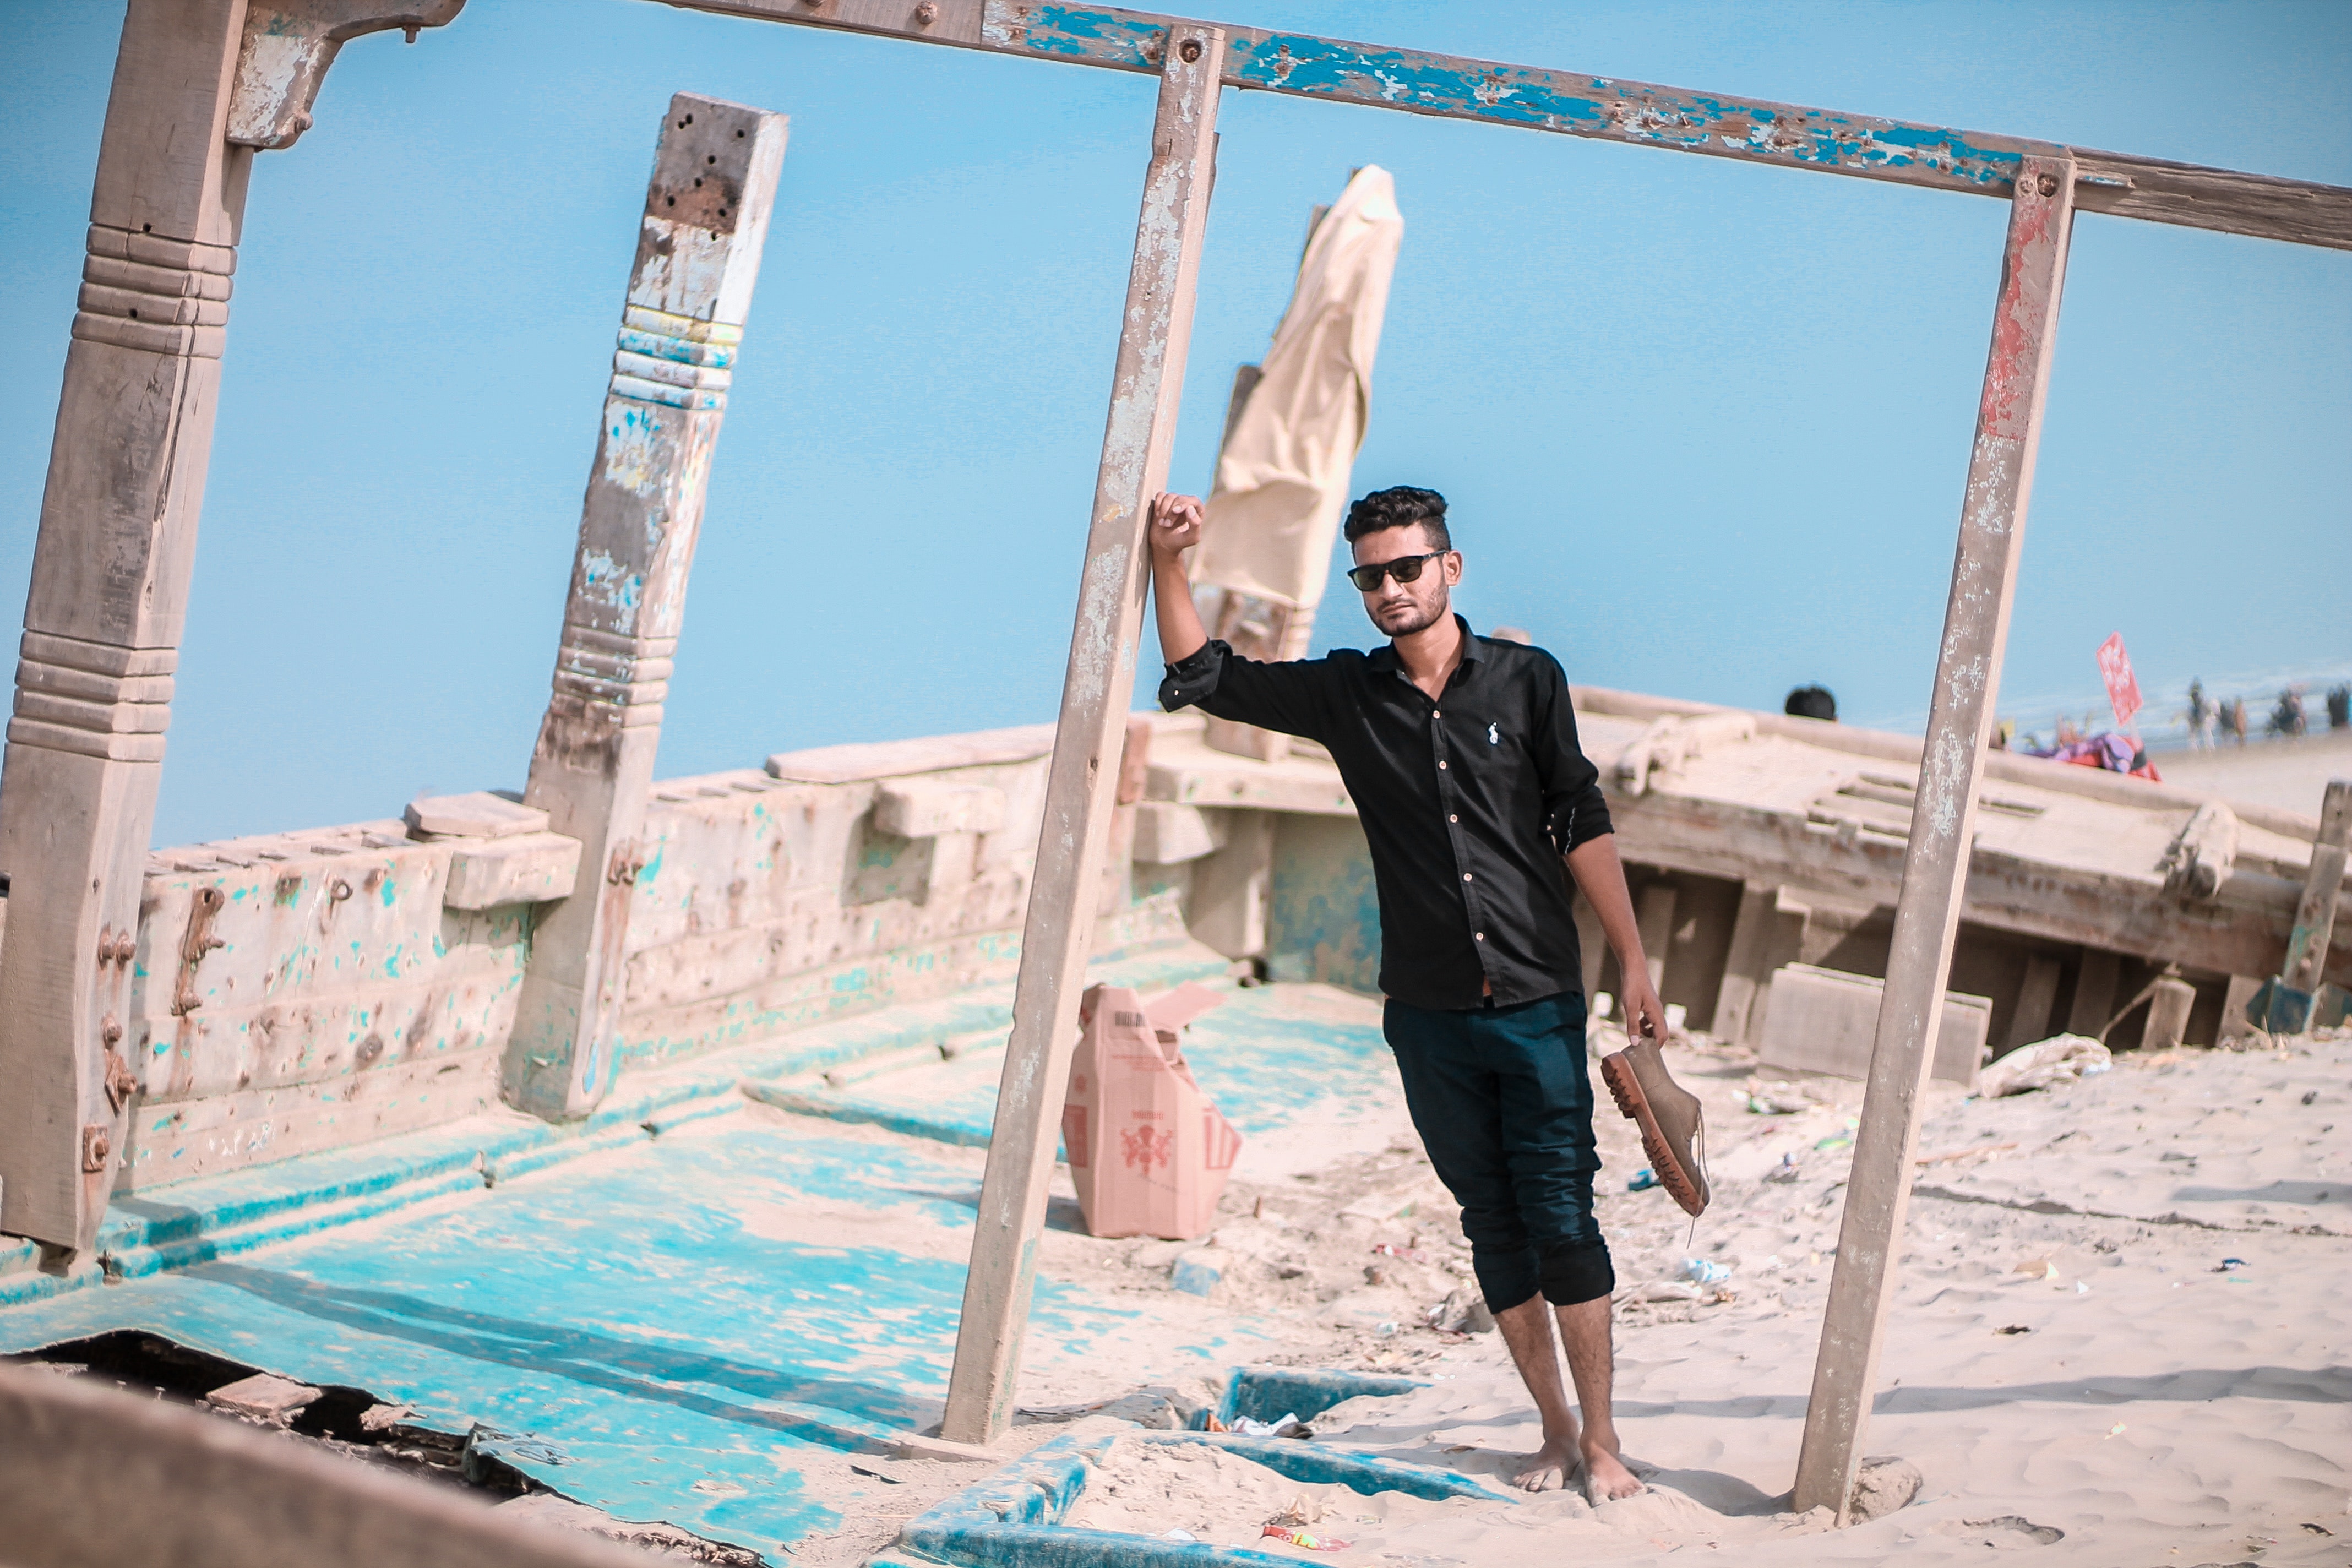
photograph, vacation, fun, photography, sky, leisure, tourism, water, girl, recreation, sea, travel, sand, beach